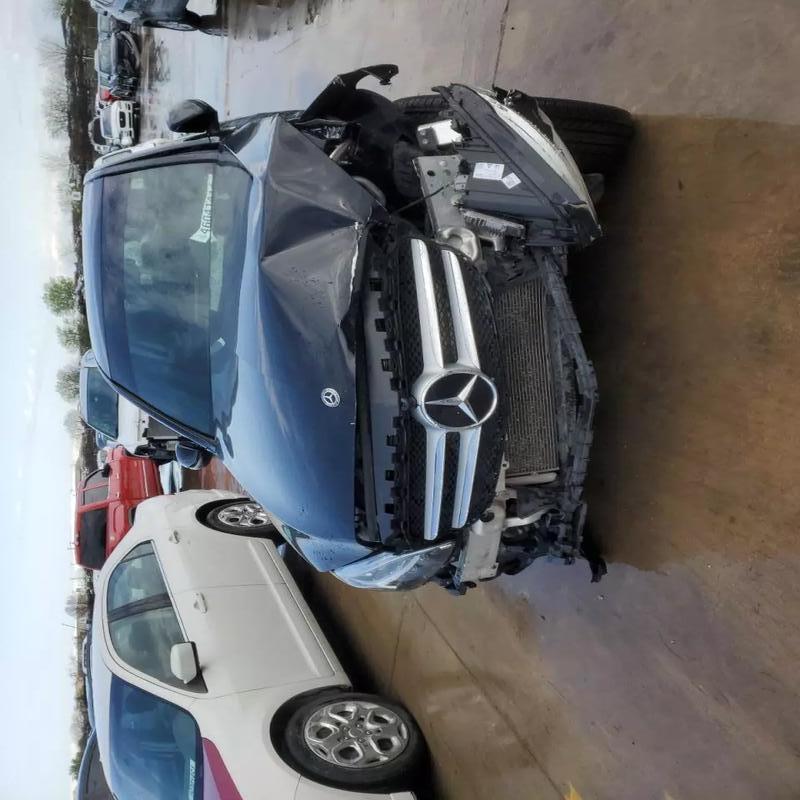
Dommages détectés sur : plaque d'immatriculation avant, pare-choc avant, feu avant gauche, capot, aile avant gauche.
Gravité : majeur